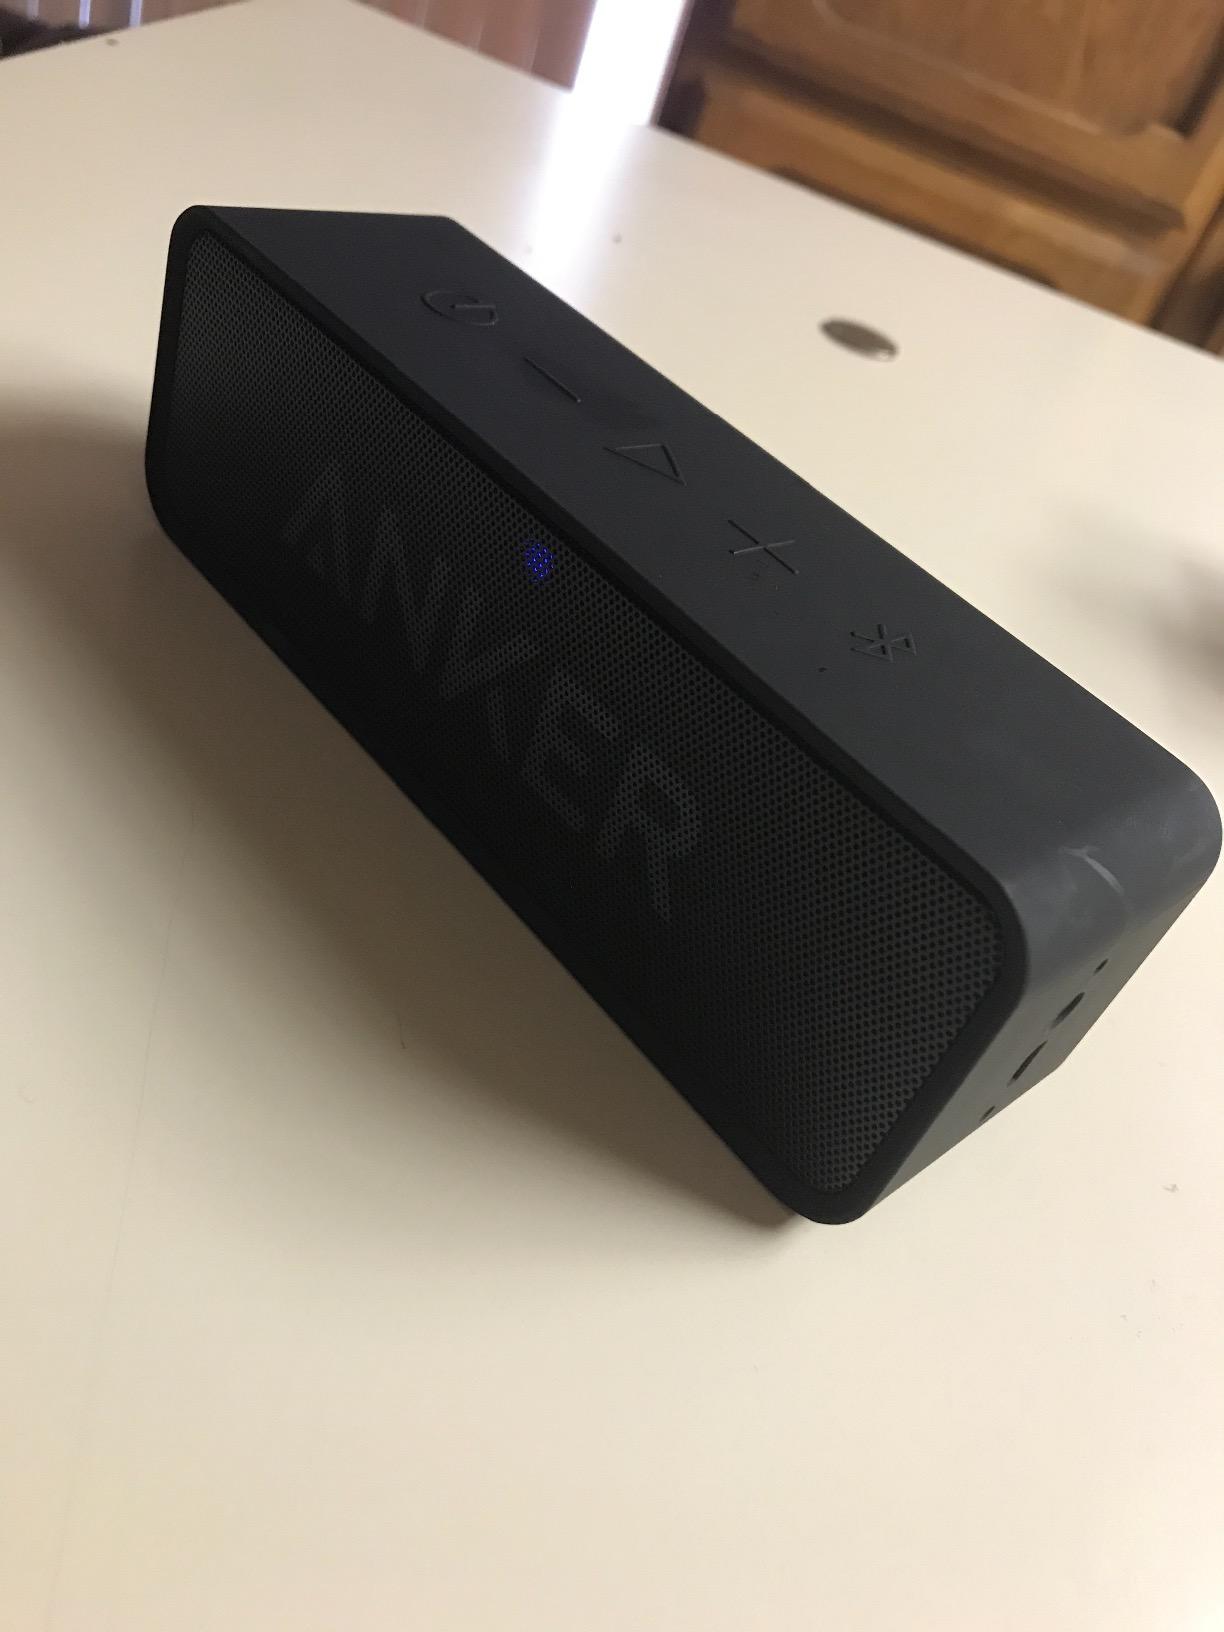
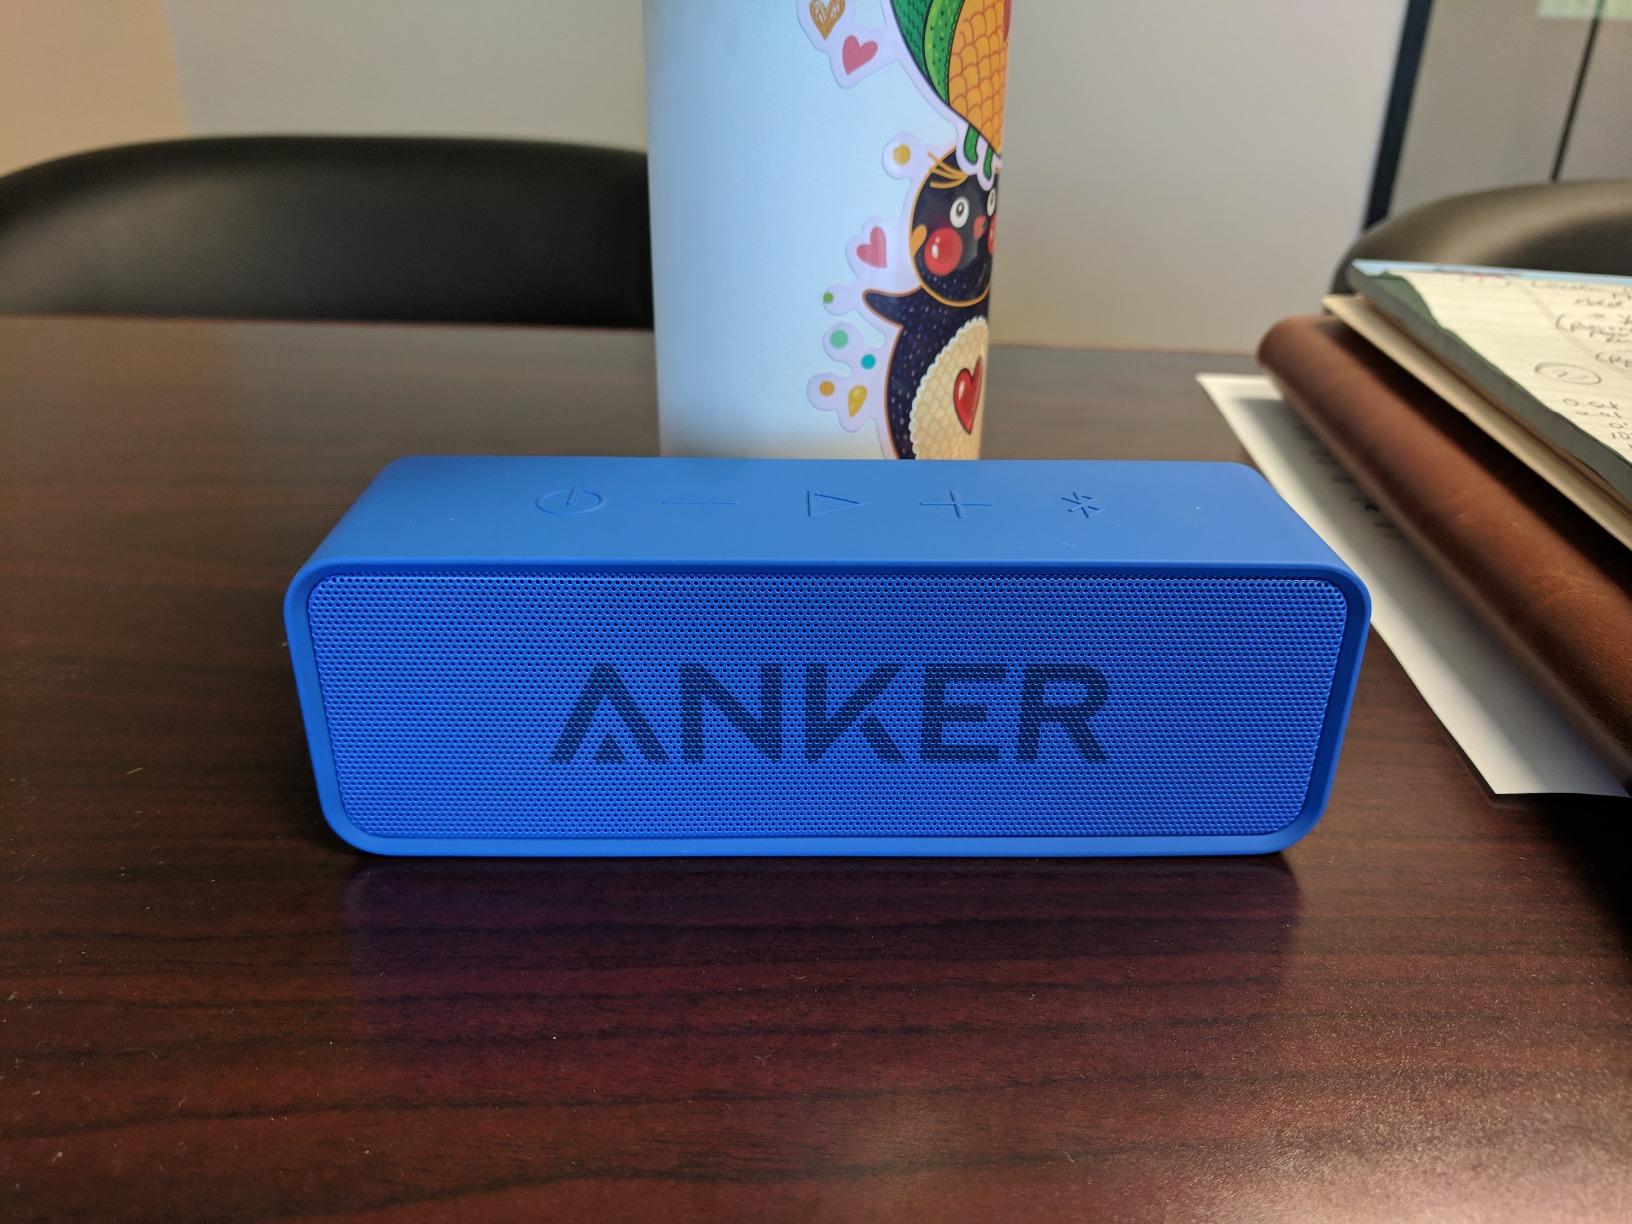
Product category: speaker
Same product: no